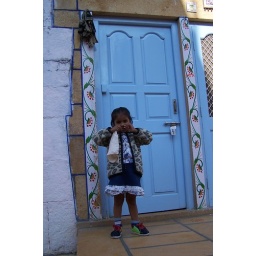
young one in blue door